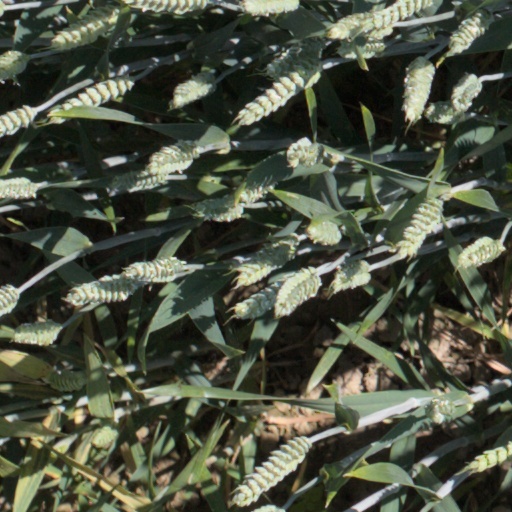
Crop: wheat